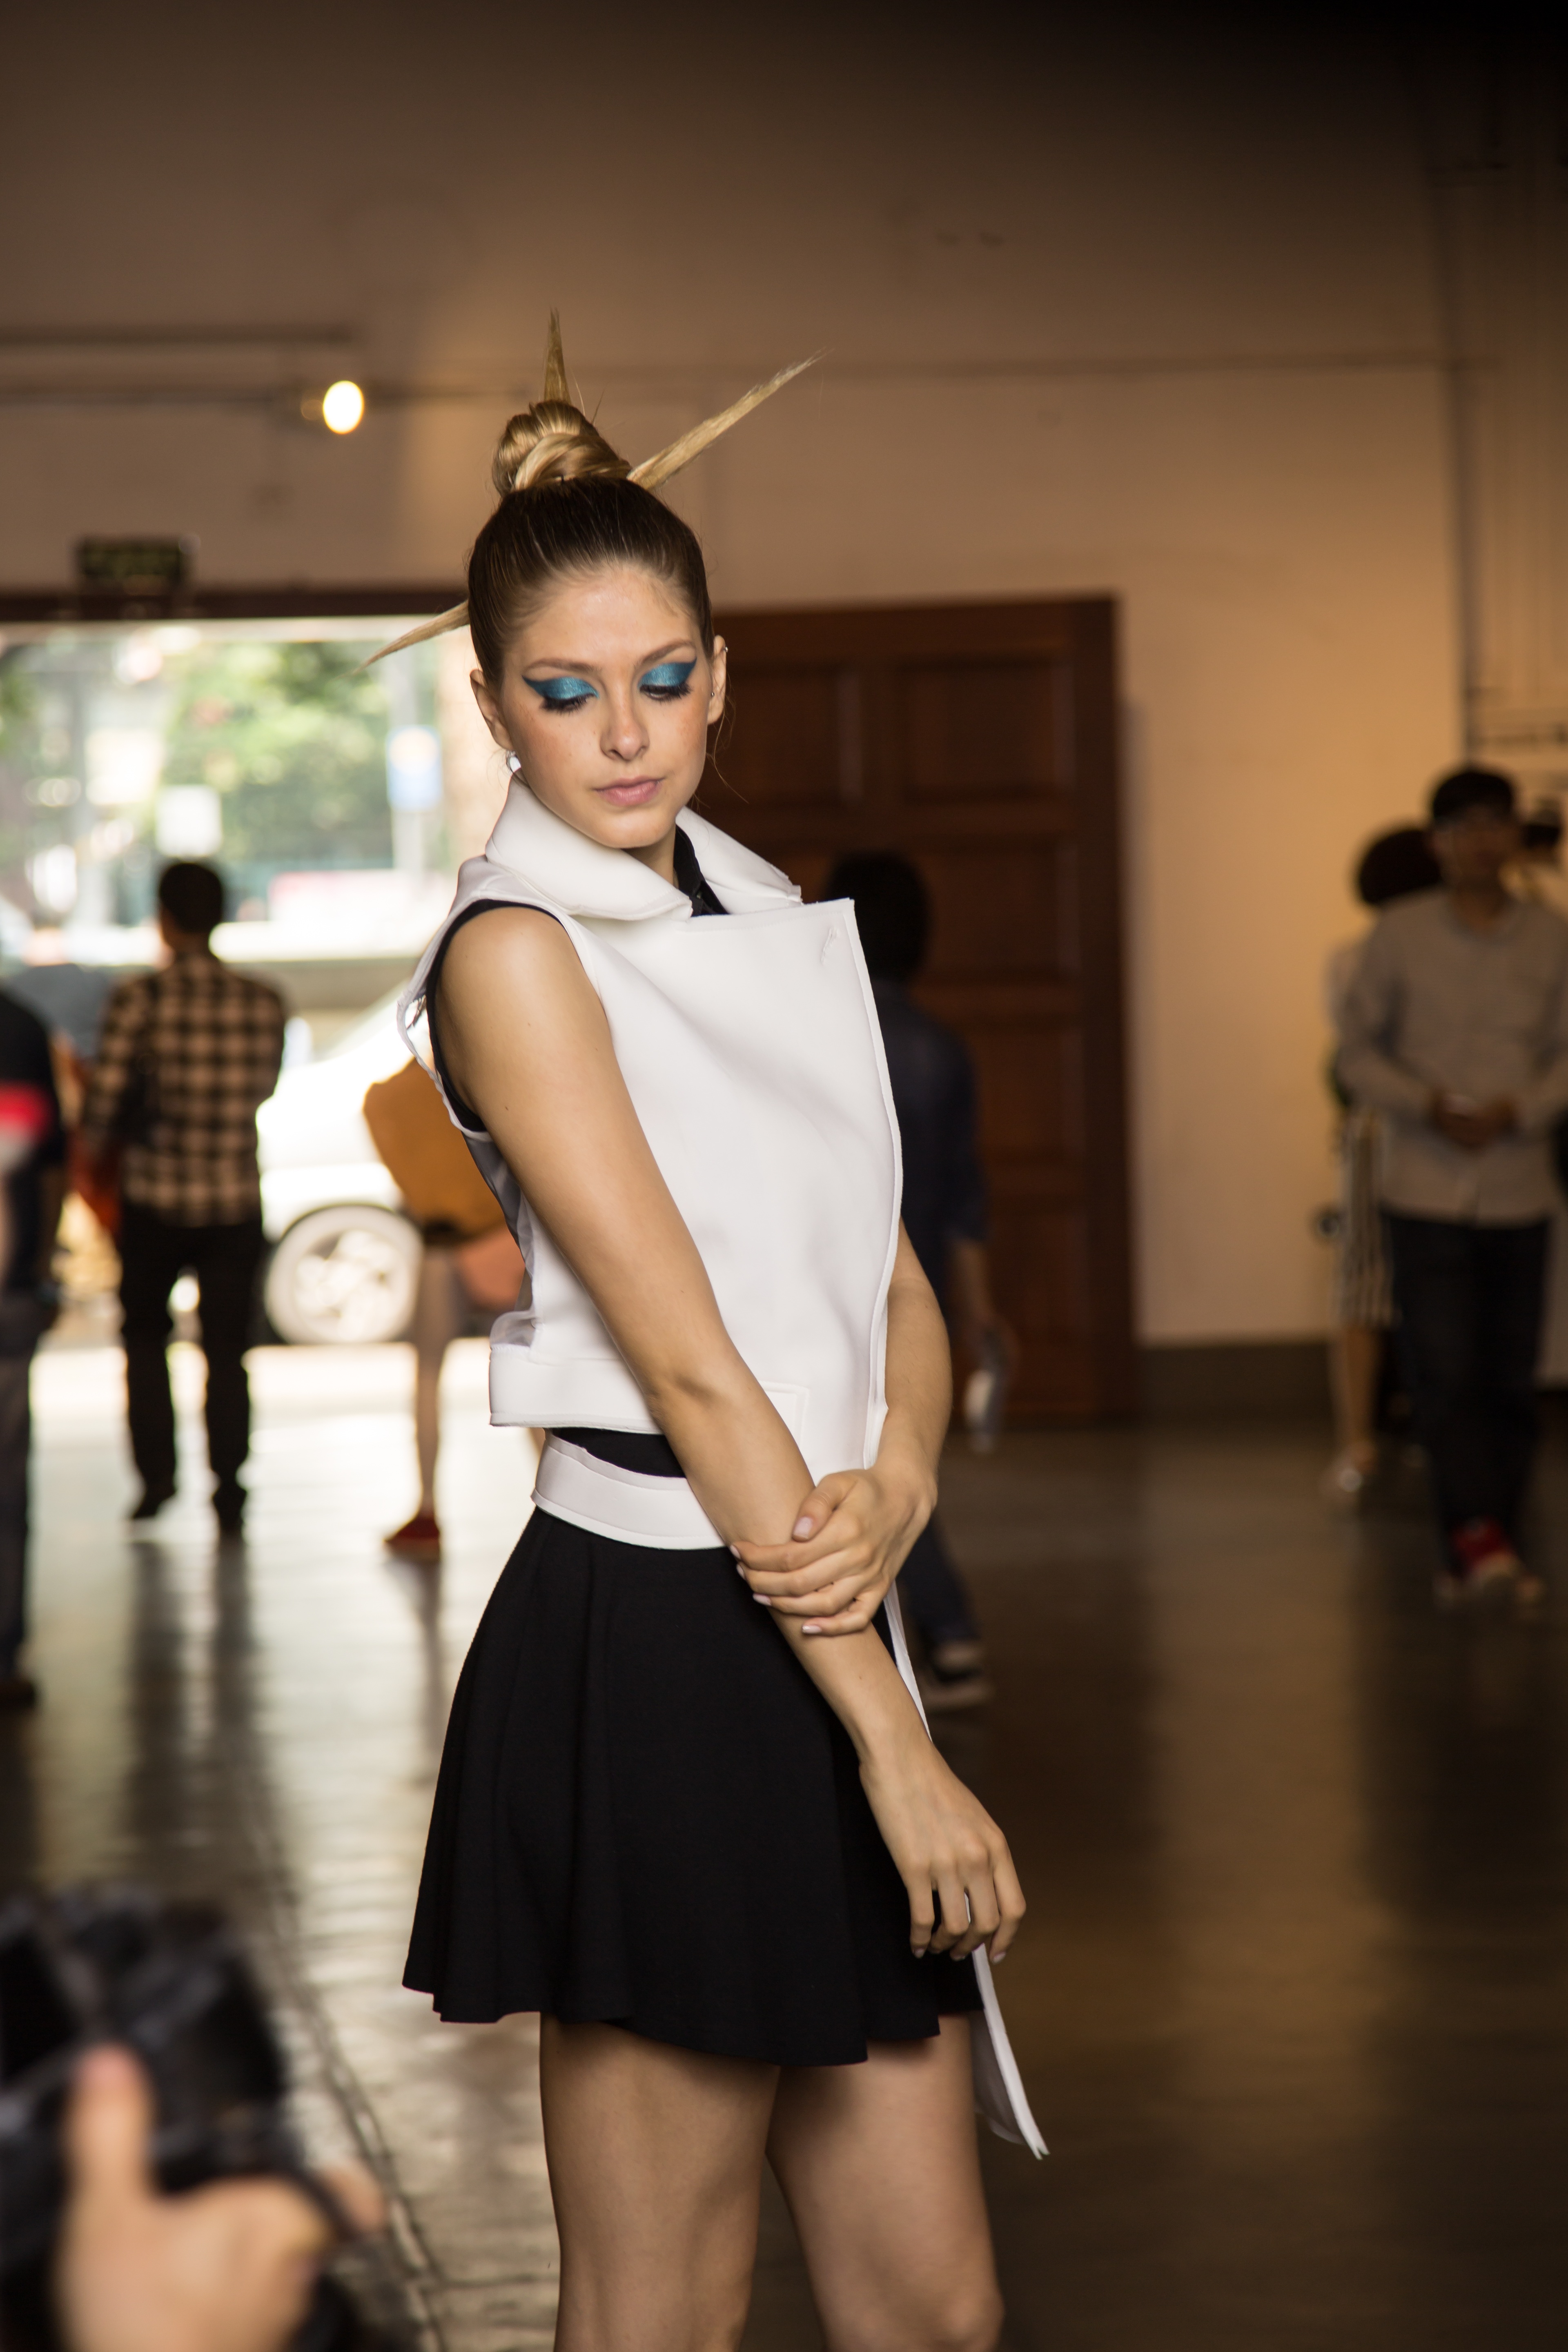
portrait, model, spring, fashion, clothing, runway, beauty, character, fashion show, supermodel